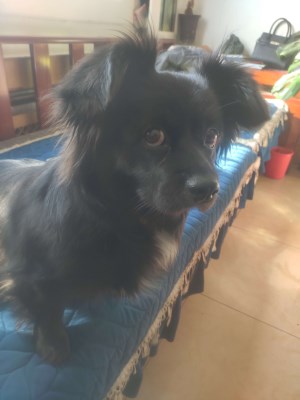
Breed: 480-n000125-Pekinese